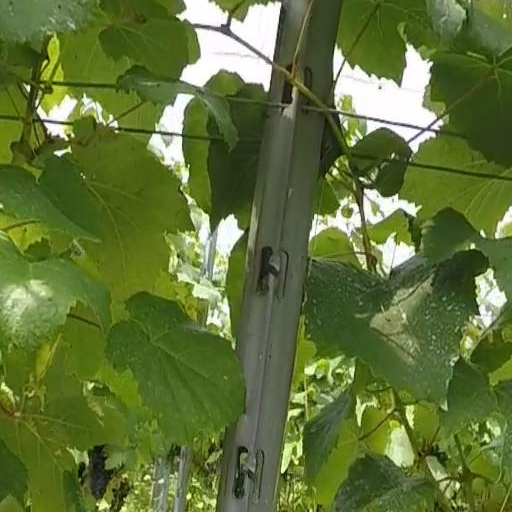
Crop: grape